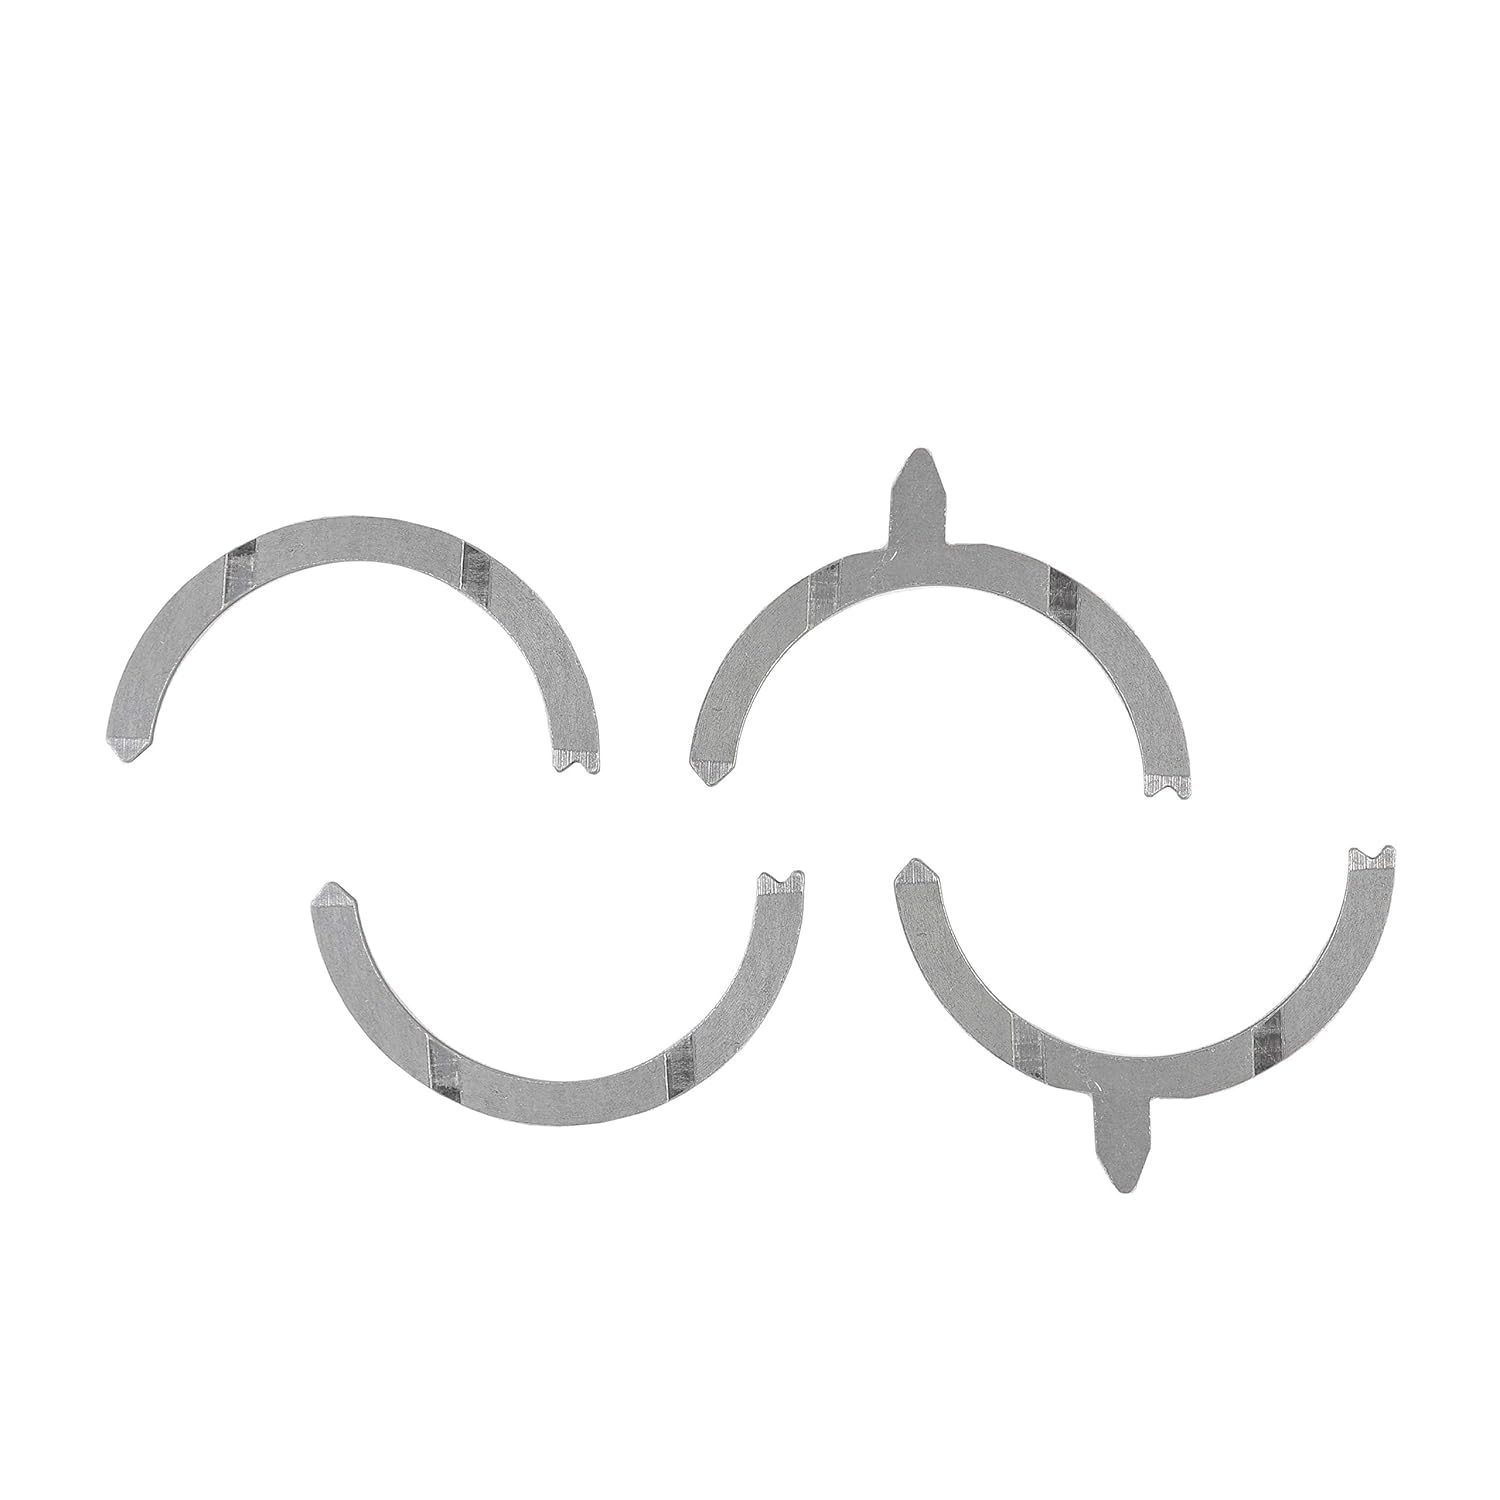
DNJ TW960 Thrust Washer for 94-10 Toyota, Lexus, ES300, RX330, Camry, Avalon, Sienna, Solara, RX400h, 3.0L-3.3L, V6, DOHC, 202cid, Naturally Aspirated
Category: Industrial & Scientific
Part # : TW960 Condition : New Warranty Type : 1 year or 12,000-mile DNJ® limited warranty This is a brand new DNJ® Thrust Washer fits: 94-10 Toyota, Lexus 3.0L-3.3L V6 DOHC Naturally Aspirated Engine Designation : 3MZ-FE,1MZ-FE Interchange Part #: : 2T8379, 015-0777, TW1534, 2T8379, BT15-094 All DNJ® Parts carry a limited 12-month or 12,000-mile warranty whichever occurs first. This warranty is limited to the replacement of a defective product only.
Features: THIS IS BRAND NEW: DNJ® Thrust Washer | FITS: 94-10 Toyota, Lexus 3.0L-3.3L V6 DOHC Naturally Aspirated 3MZ-FE,1MZ-FE | WARRANTY TYPE: 1 year or 12,000-mile DNJ® limited warranty. | DNJ Engine Components is a full line provider of Domestic & Japanese engine parts for cars and trucks. | We carefully selected DNJ Engine Components as the sole provider. DNJ has a 30+ year track record of quality, experience, and trust. It makes sense for us to carry a brand that would help us earn customer loyalty in the long run